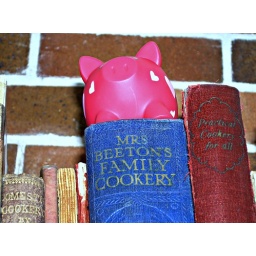
Small pink piggy bank sits atop a cookery book classic in a museum library.